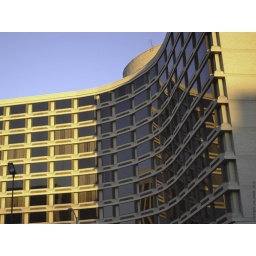
Shot from the driver's seat of my truck while at a stop light in Crystal City.